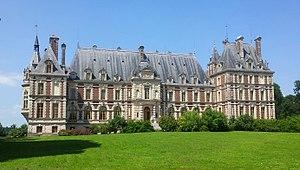
Château de Villersexel.
Villersexel est une commune française située dans le département de la Haute-Saône en région de Bourgogne-Franche-Comté. Elle est le siège de la communauté de communes du pays de Villersexel. Son territoire vallonné, dont l'altitude varie de 257 à 318 mètres, fait partie des collines pré-jurassiennes. Il comprend une grande partie de forêt.